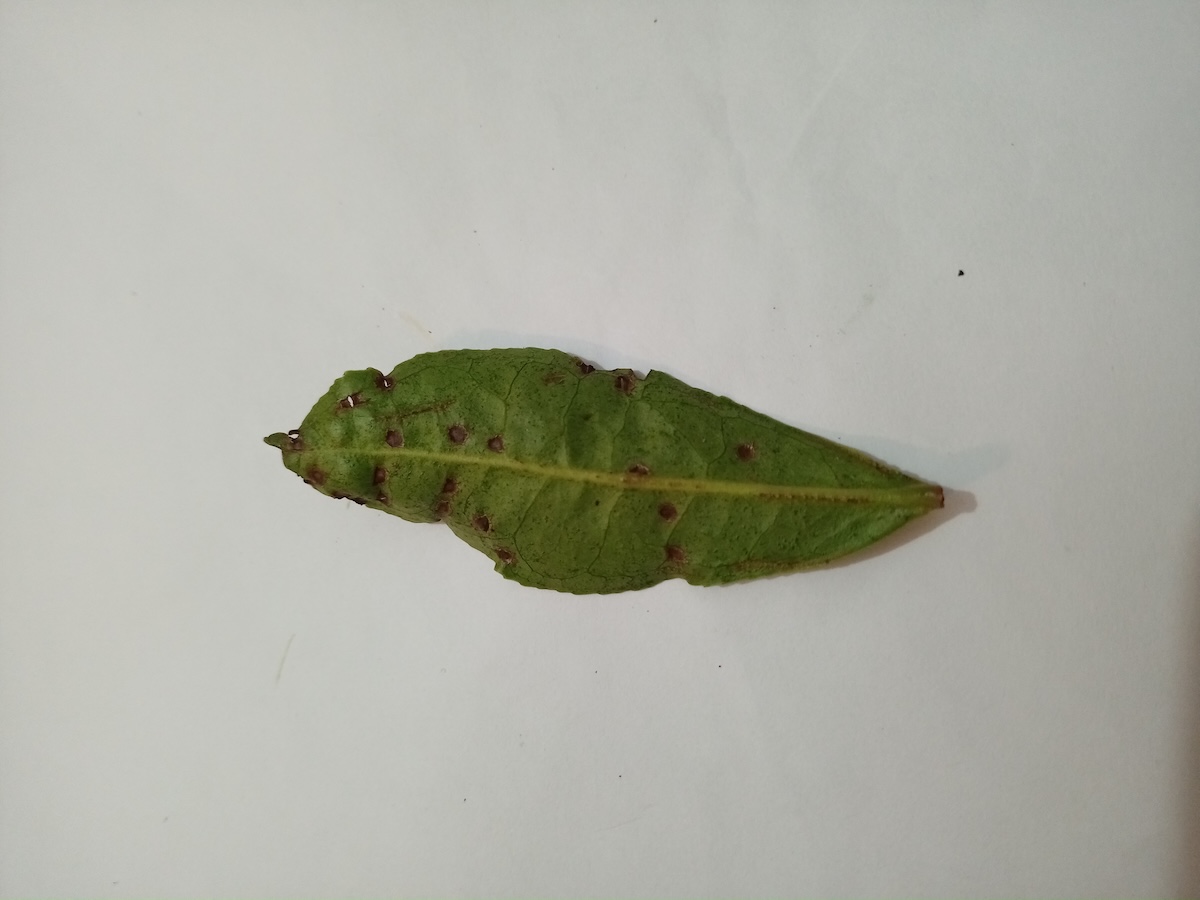
Label: Green mirid bug